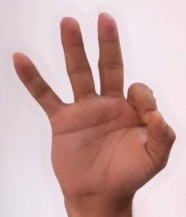
ASL sign: 9